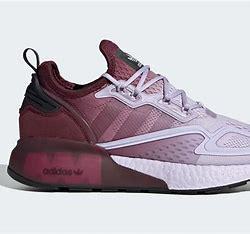
Brand: Adidas
Model: ZX 2K